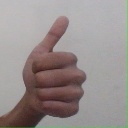
अक्षर: थ